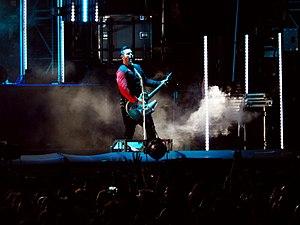
Richard Zven Kruspe (Rammstein) aux Arènes de Nîmes le 13 juillet 2017.
Richard Zven Kruspe, est un musicien allemand né le 24 juin 1967 à Wittenberge. Il est le guitariste soliste du groupe Rammstein et le chanteur/guitariste du groupe Emigrate.